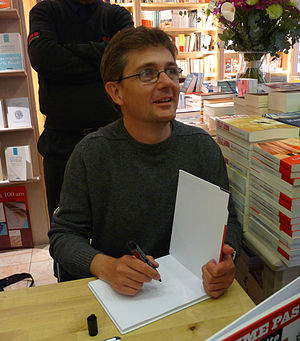
Charb
"Stéphane Charbonnier, kendt som Charb var en fransk journalist og karikaturtegner, som uden for Frankrigs grænser er bedst kendt for sit arbejde hos Charlie Hebdo hvor han blev ansat som redaktør i 2009. Her har han haft en ugentlig klumme med titlen ""Charb n'aime pas les gens"".